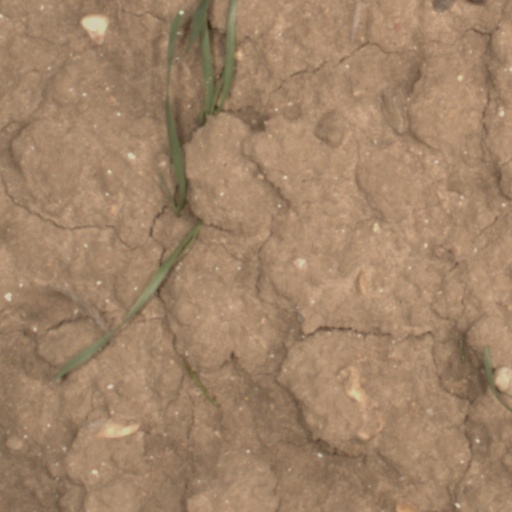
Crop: wheat